SS Testbank

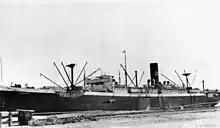
The Federal SN Co refrigerated cargo ship "Somerset", which was sunk in an air attack on Convoy SL 72

On 26 June 1940 "Testbank" left the River Tyne with Convoy FS 205 to waters off Southend, where she joined outward bound Convoy OA 176. This dispersed at sea, after which "Testbank" continued unescorted to Durban and Cape Town, reaching the latter on 7 August 1940.